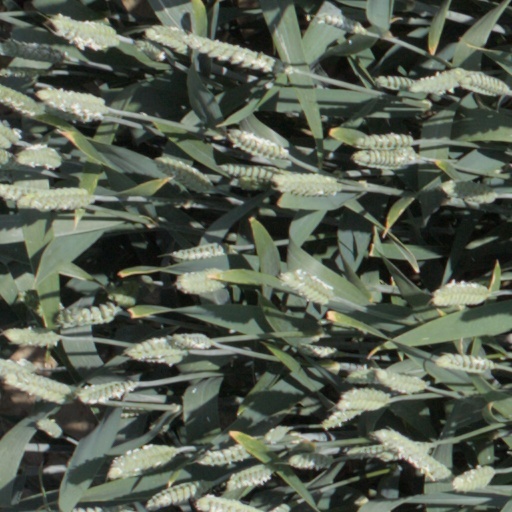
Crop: wheat